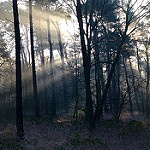
Label: forest